Chris White (politician)

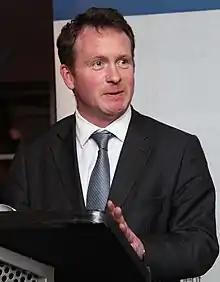
White in 2012

Christopher Mark Francis White (born 28 April 1967 in Australia) is a British Conservative Party politician and was the Member of Parliament (MP) for Warwick and Leamington from 2010 to 2017. He lost the seat at the 2017 general election. White is currently Director of the Institute for Industrial Strategy at King's College London.